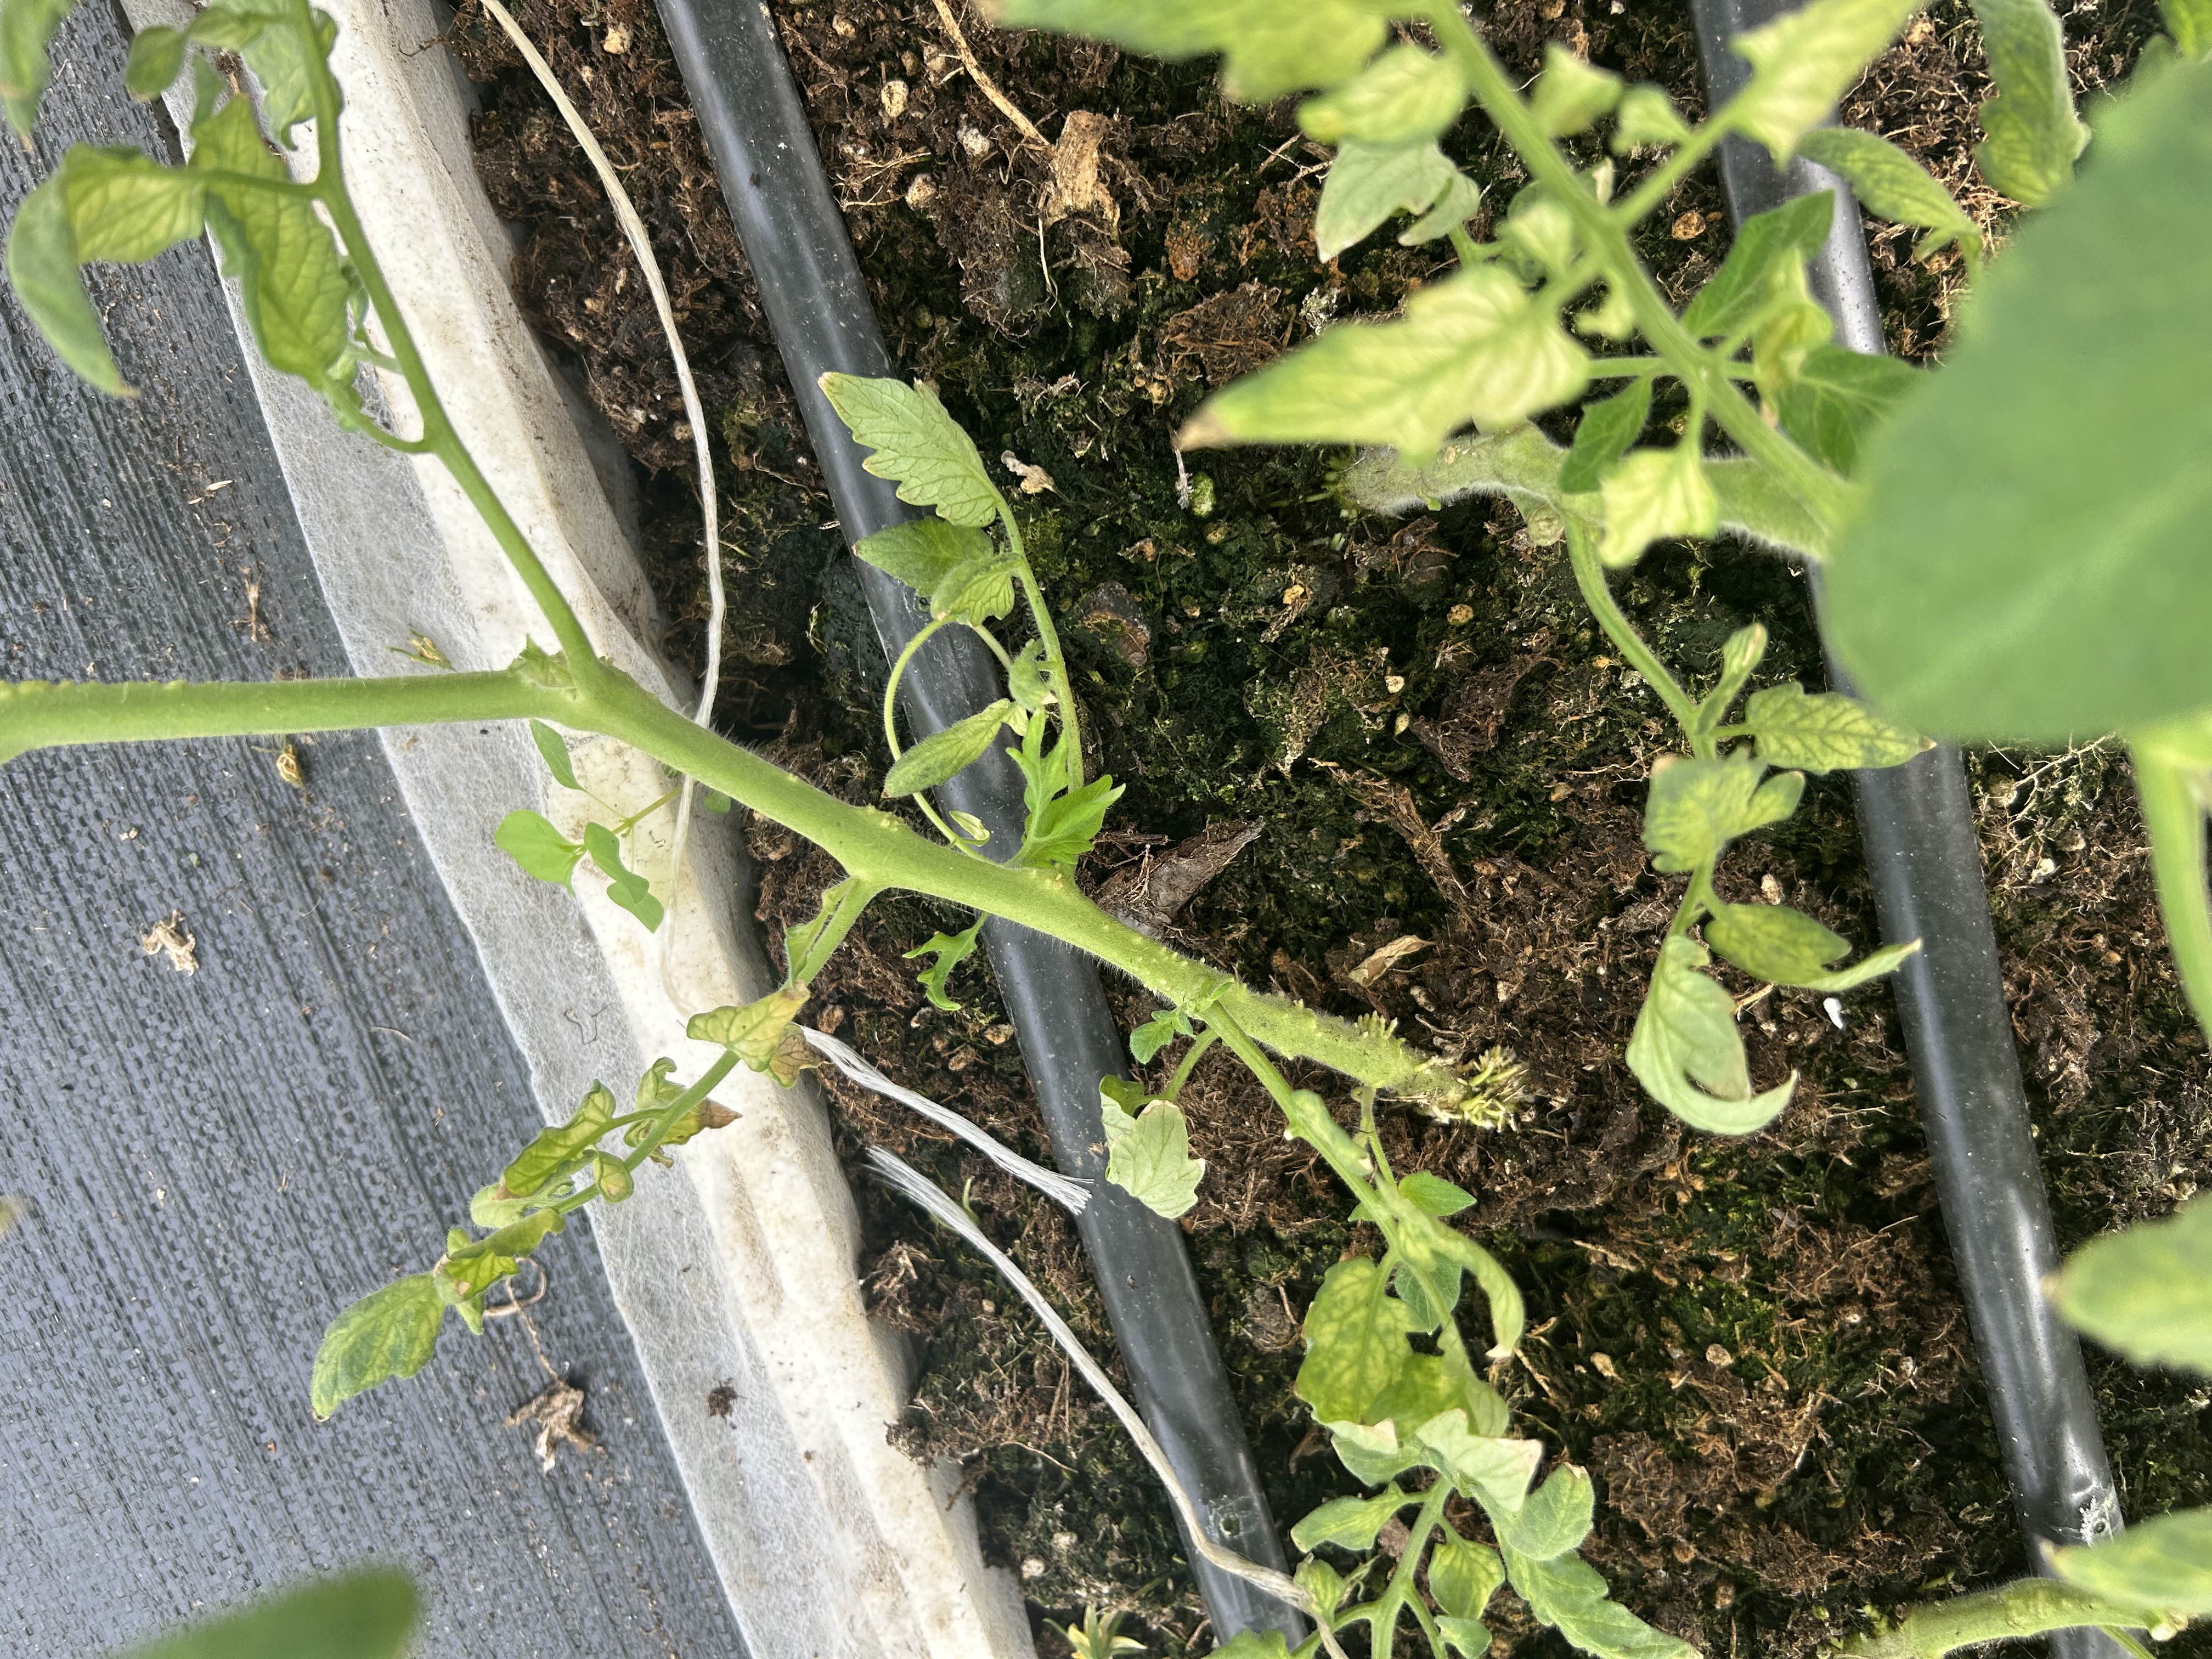
Disease: Wilt